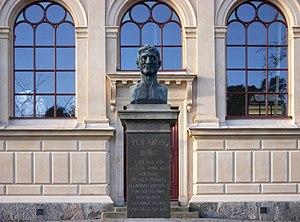
Pär Aron Borg, est le professeur suédois et fondateur de l'école Institut des sourds et des aveugles de Manille.